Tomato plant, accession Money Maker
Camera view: tilt-top (135 deg); turntable rotation: 180 degrees
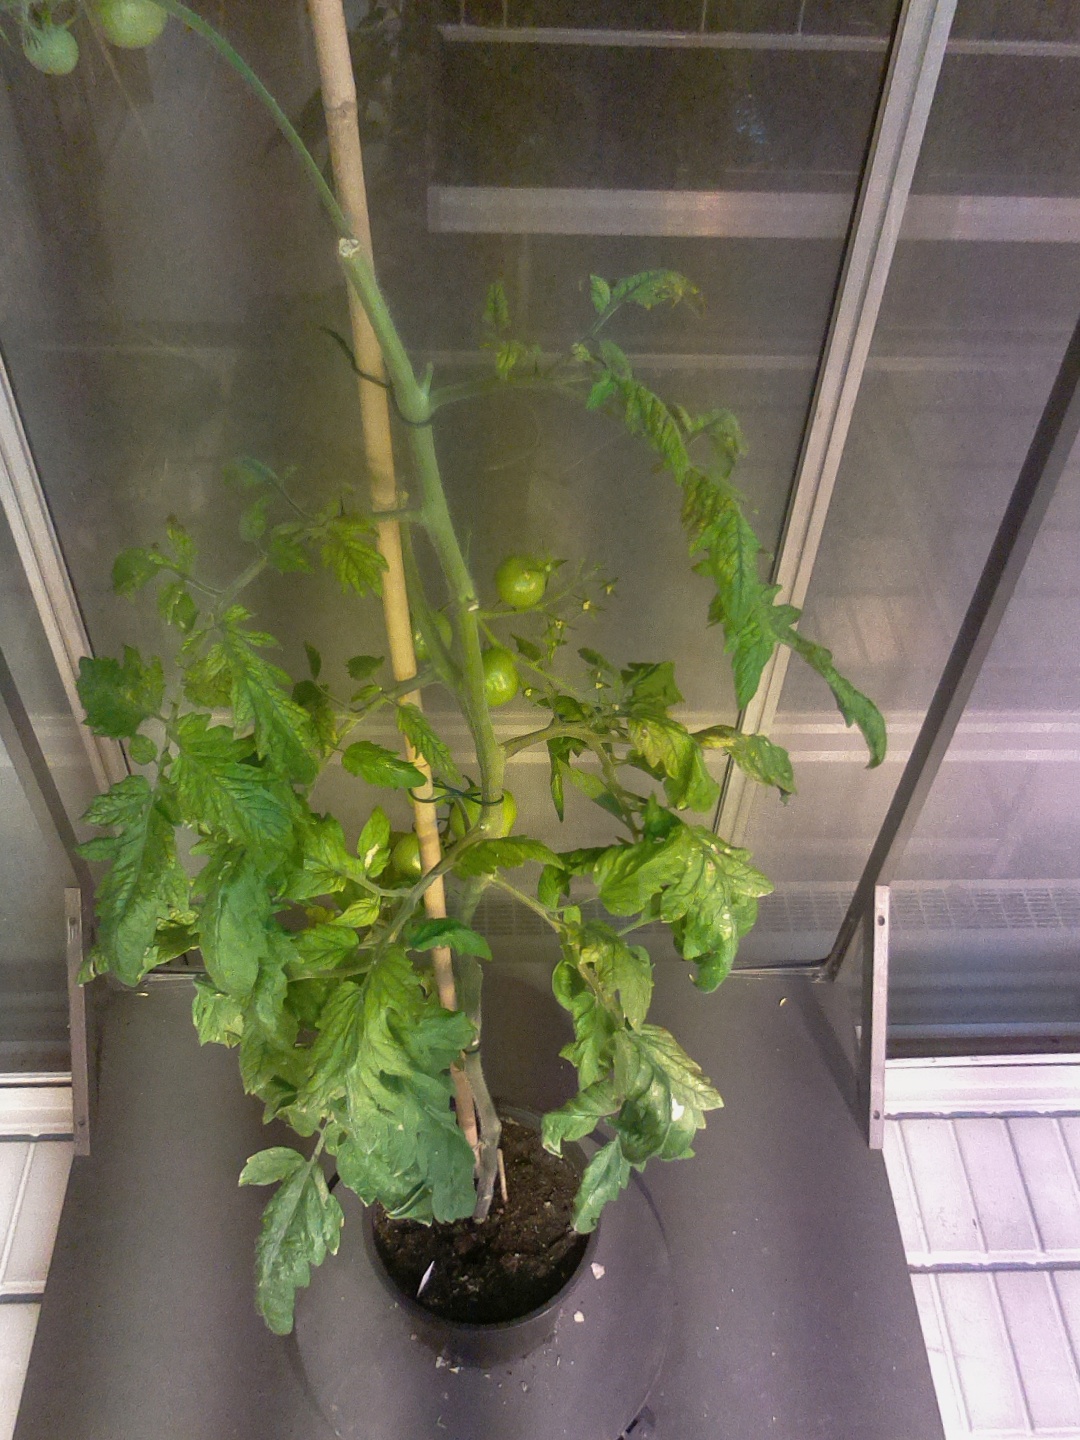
BBCH growth stage 79: 90% -100% of final fruit size